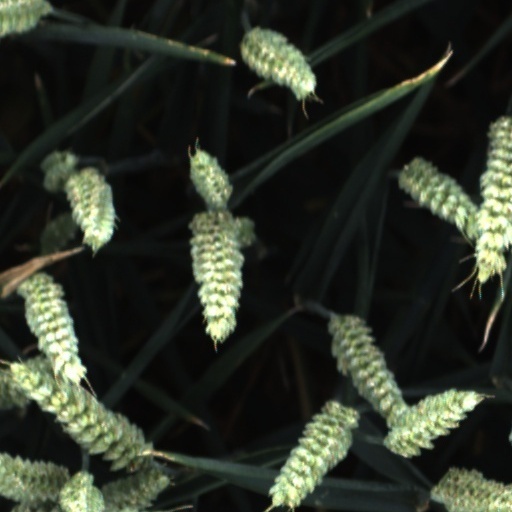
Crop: wheat